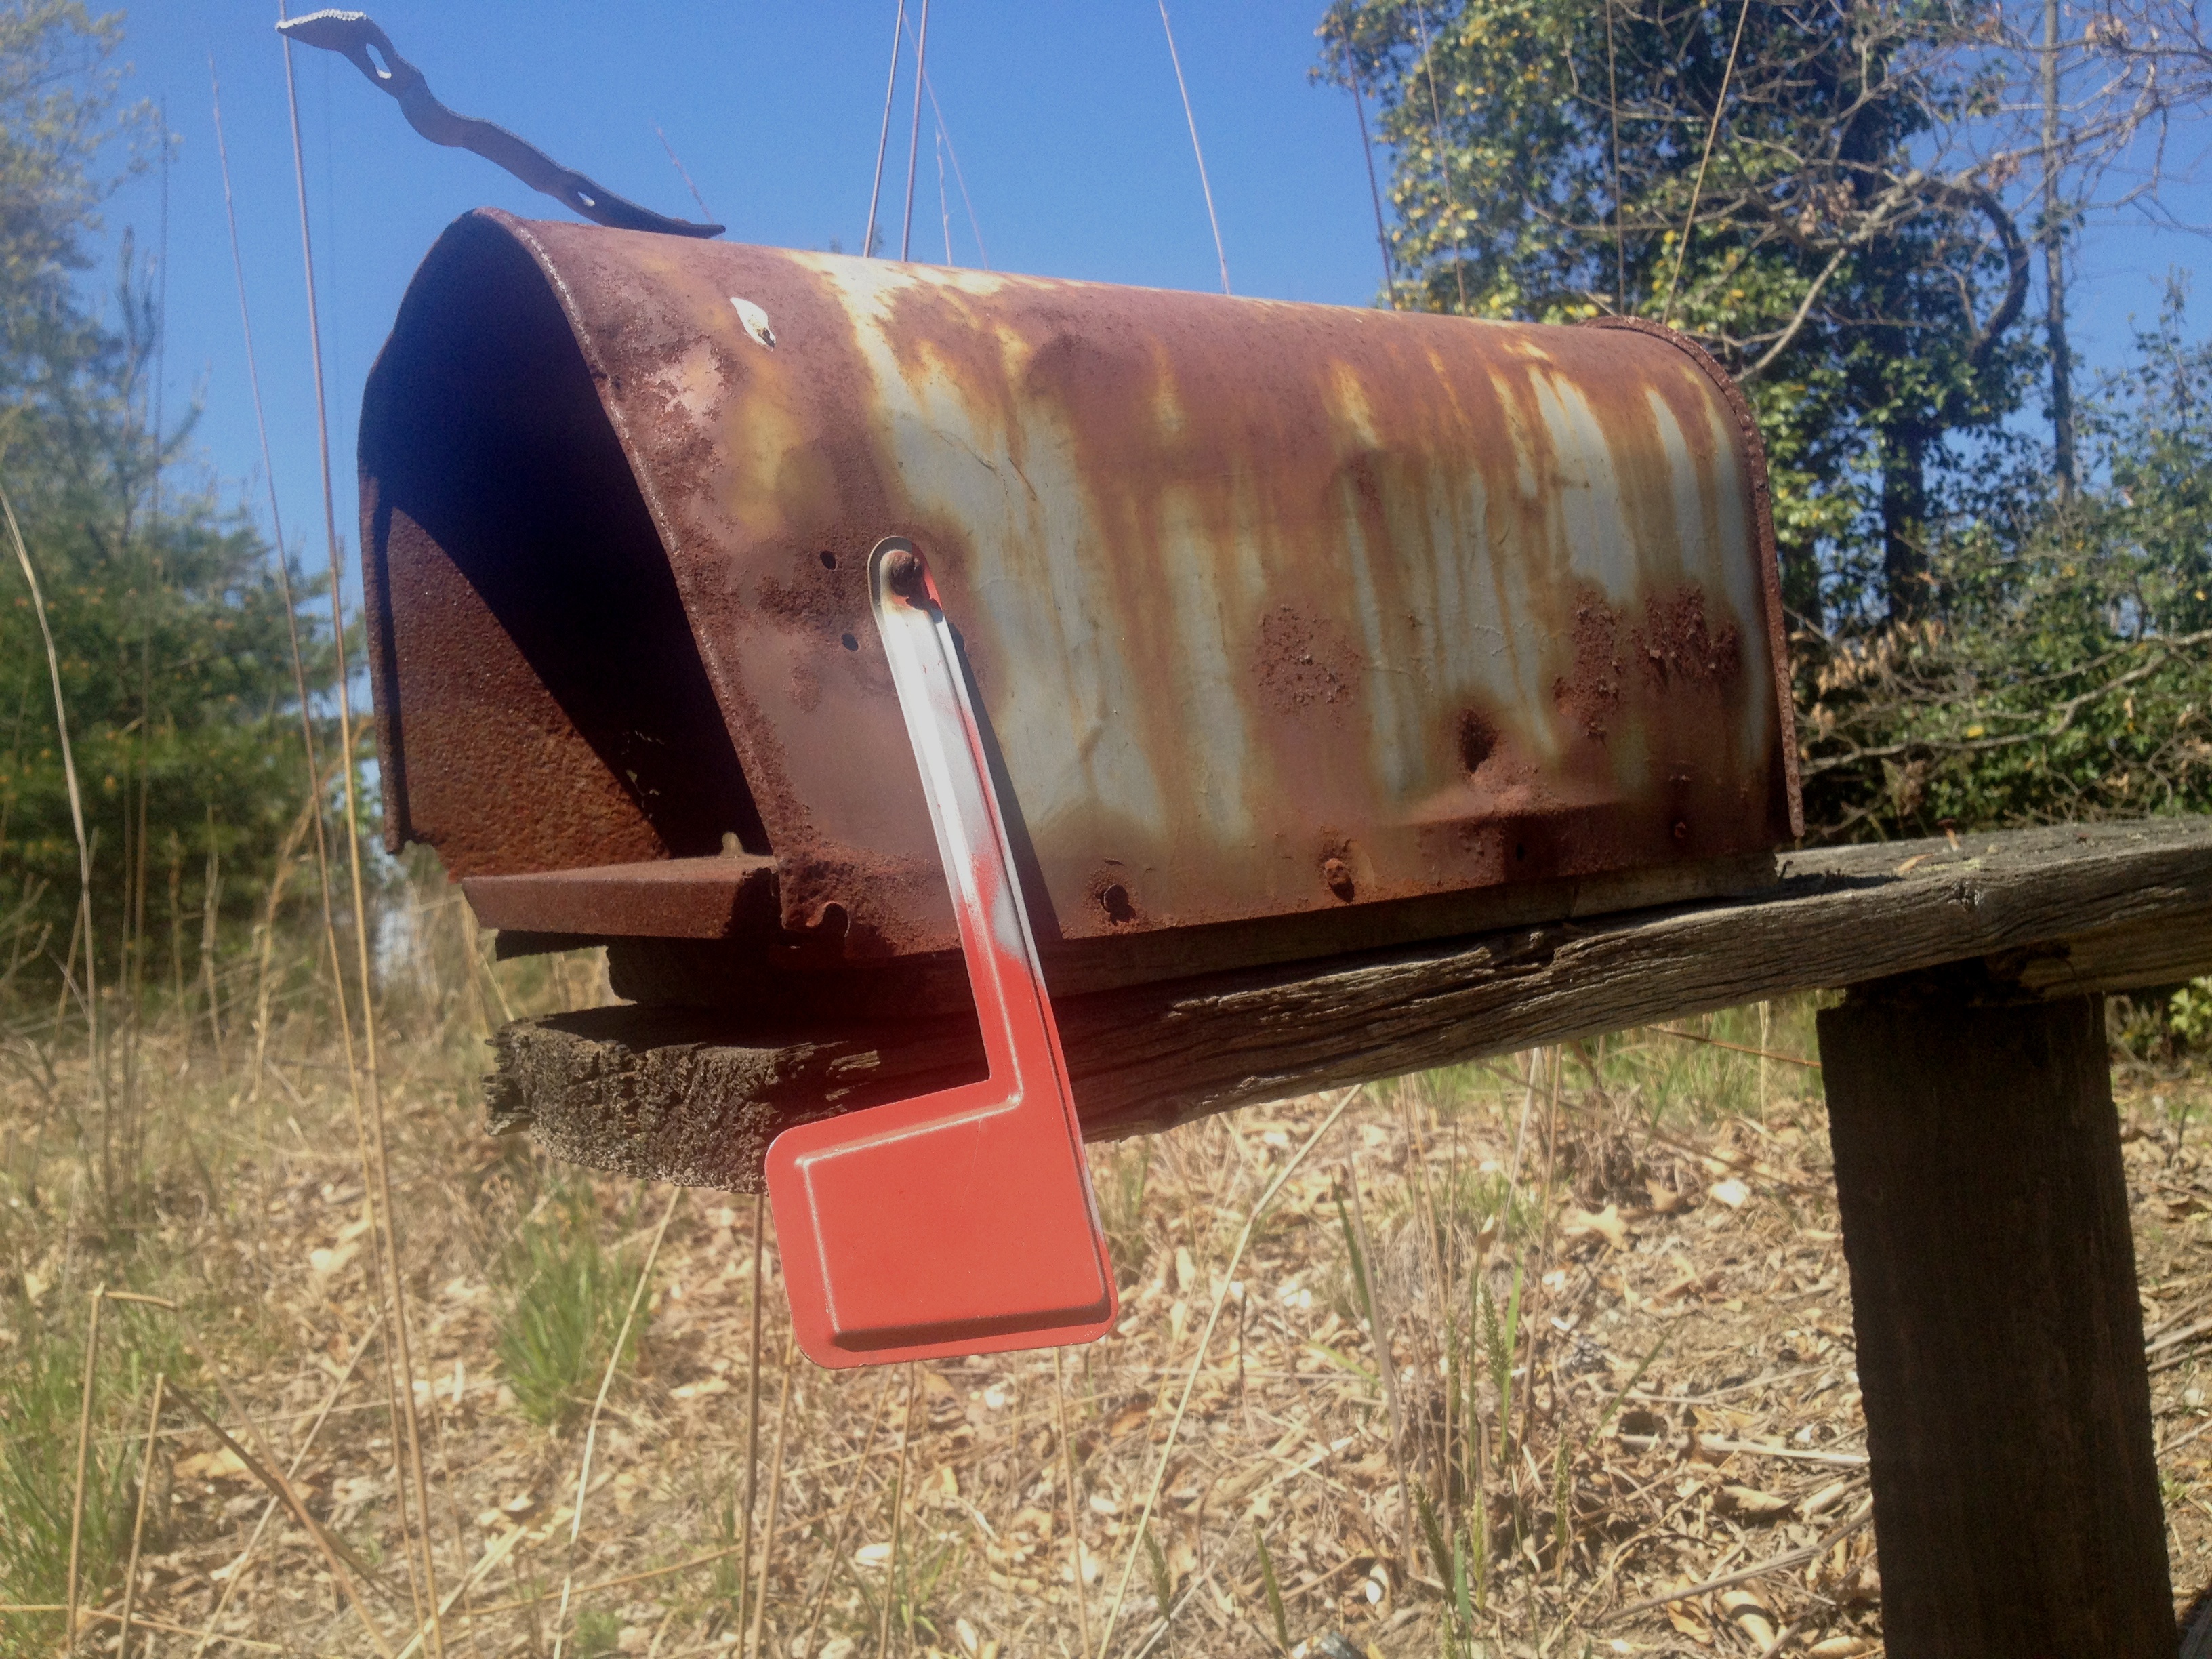
wood, transport, vehicle, man made object, rolling stock